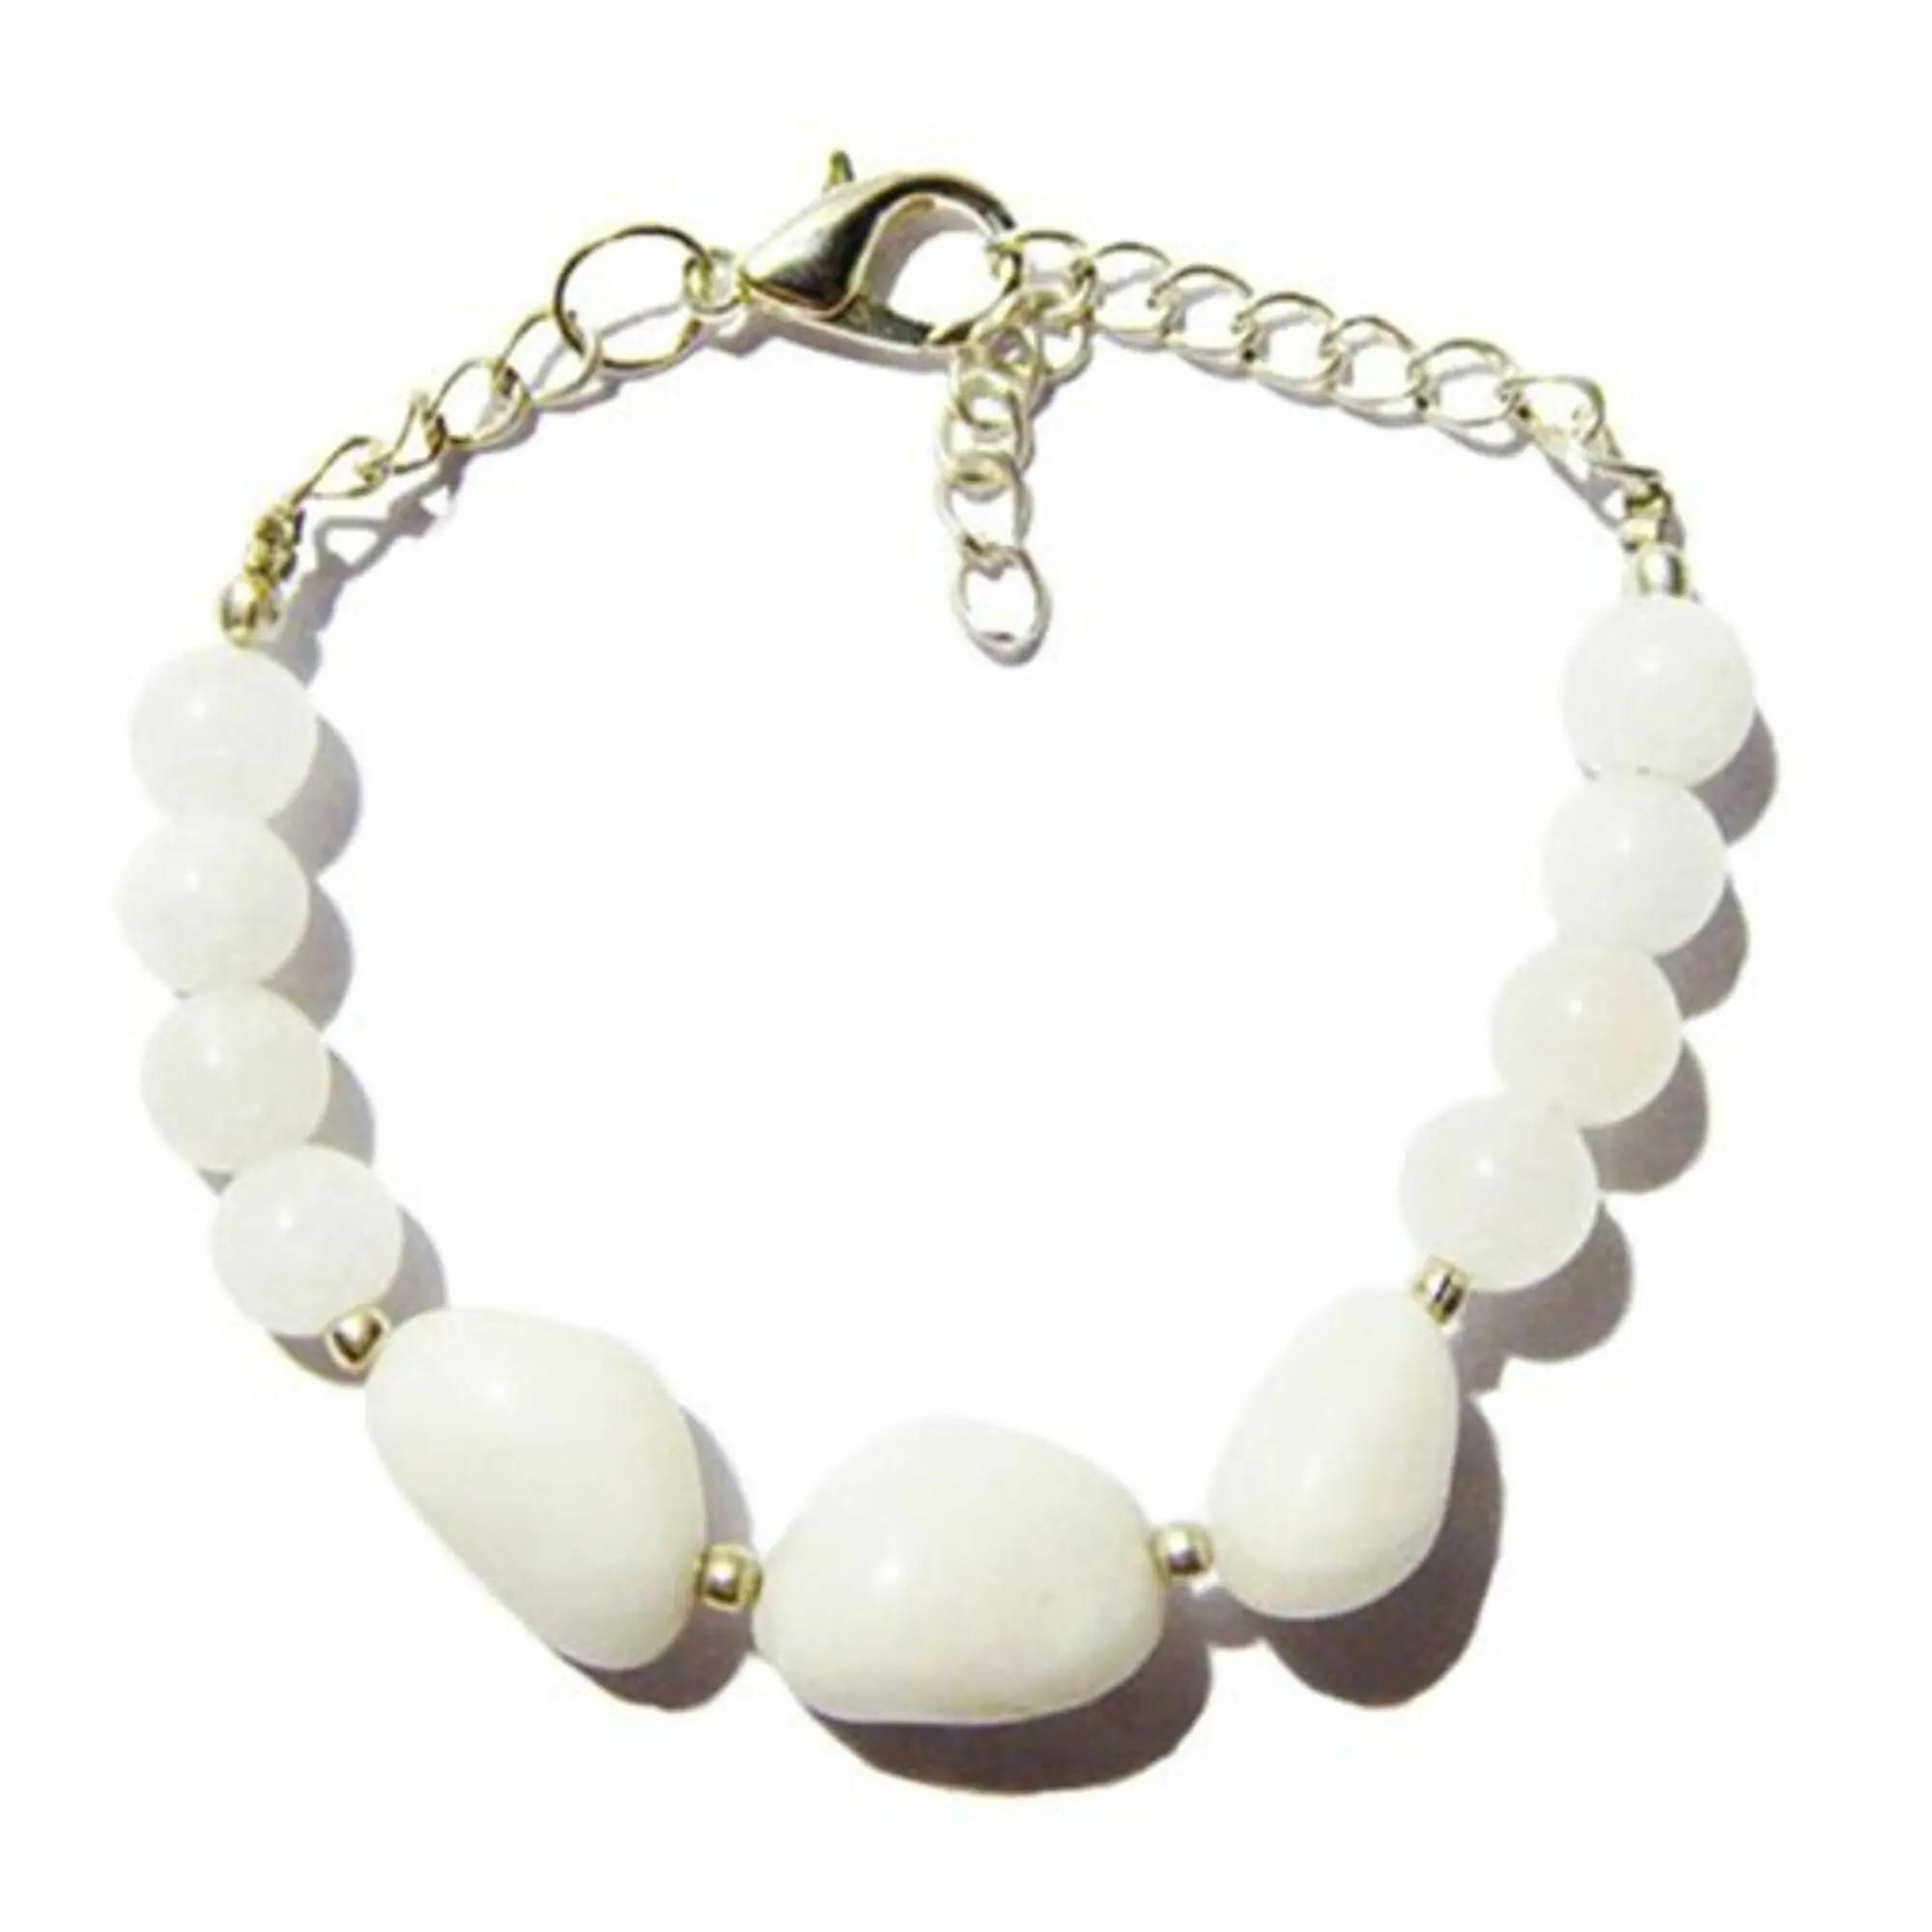
Jaya Vision Jewelry
Type: Bracelets
Brand: JAYA VISION ENTERPRISES
Price: Rs. 590
 White Agate Bracelet for Crown Chakra.White Agate Tumble and White Agate Beads with Silver Polish Copper metal beads & Chain .White Agate makes you naturally optimistic, brings positive qualities to you that you want to see in others.Helps in vision and energy levels.